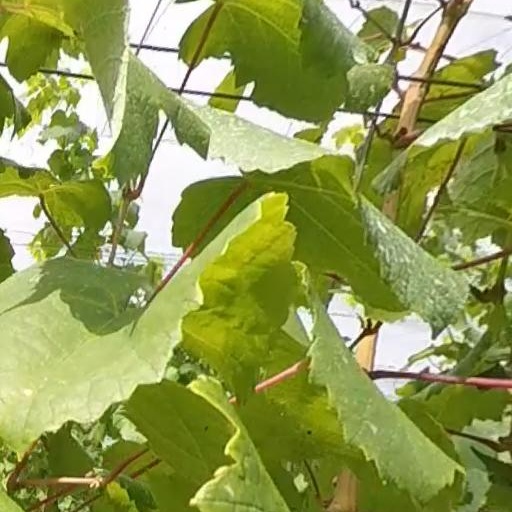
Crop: grape